Château de Gaujacq

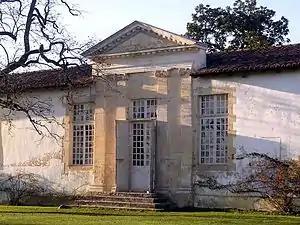
Château de Gaujacq

Château de Gaujacq is a château in Landes, Nouvelle-Aquitaine, France. It dates to 1686 and was built in the Italian renaissance style. The château has been owned by the Casedevant family since 1960.